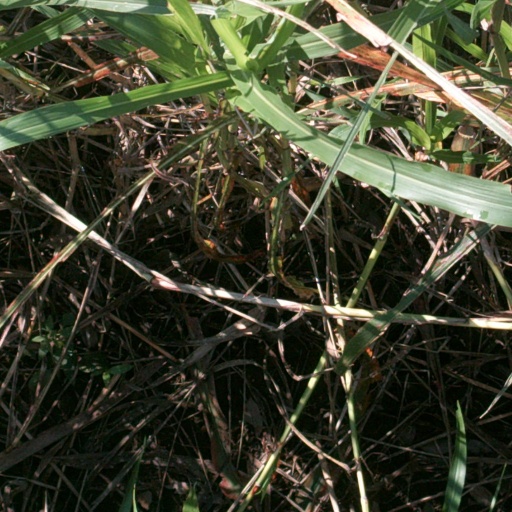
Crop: sorghum